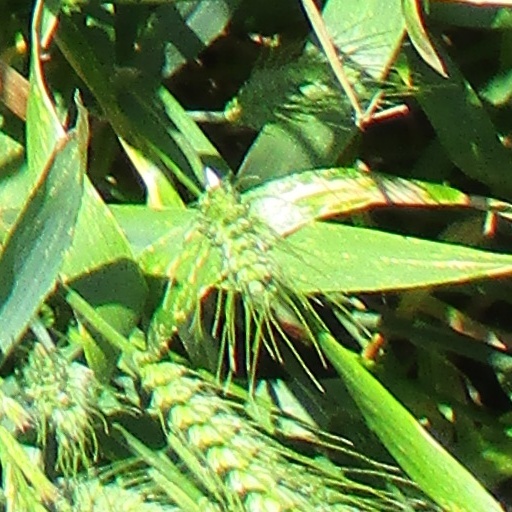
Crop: wheat